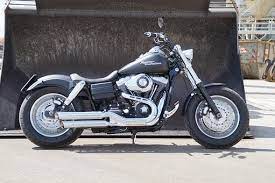
Vehicle type: Motorcycles